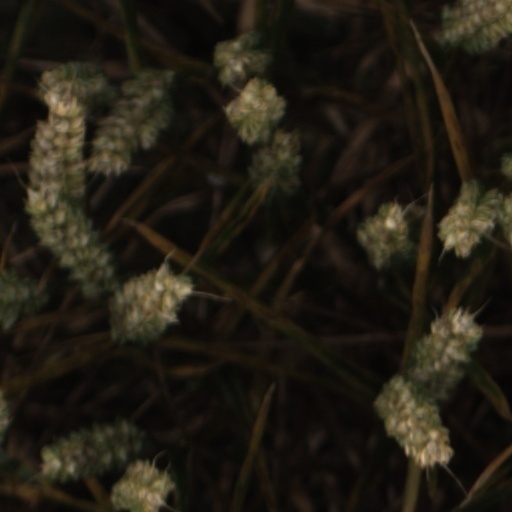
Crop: wheat